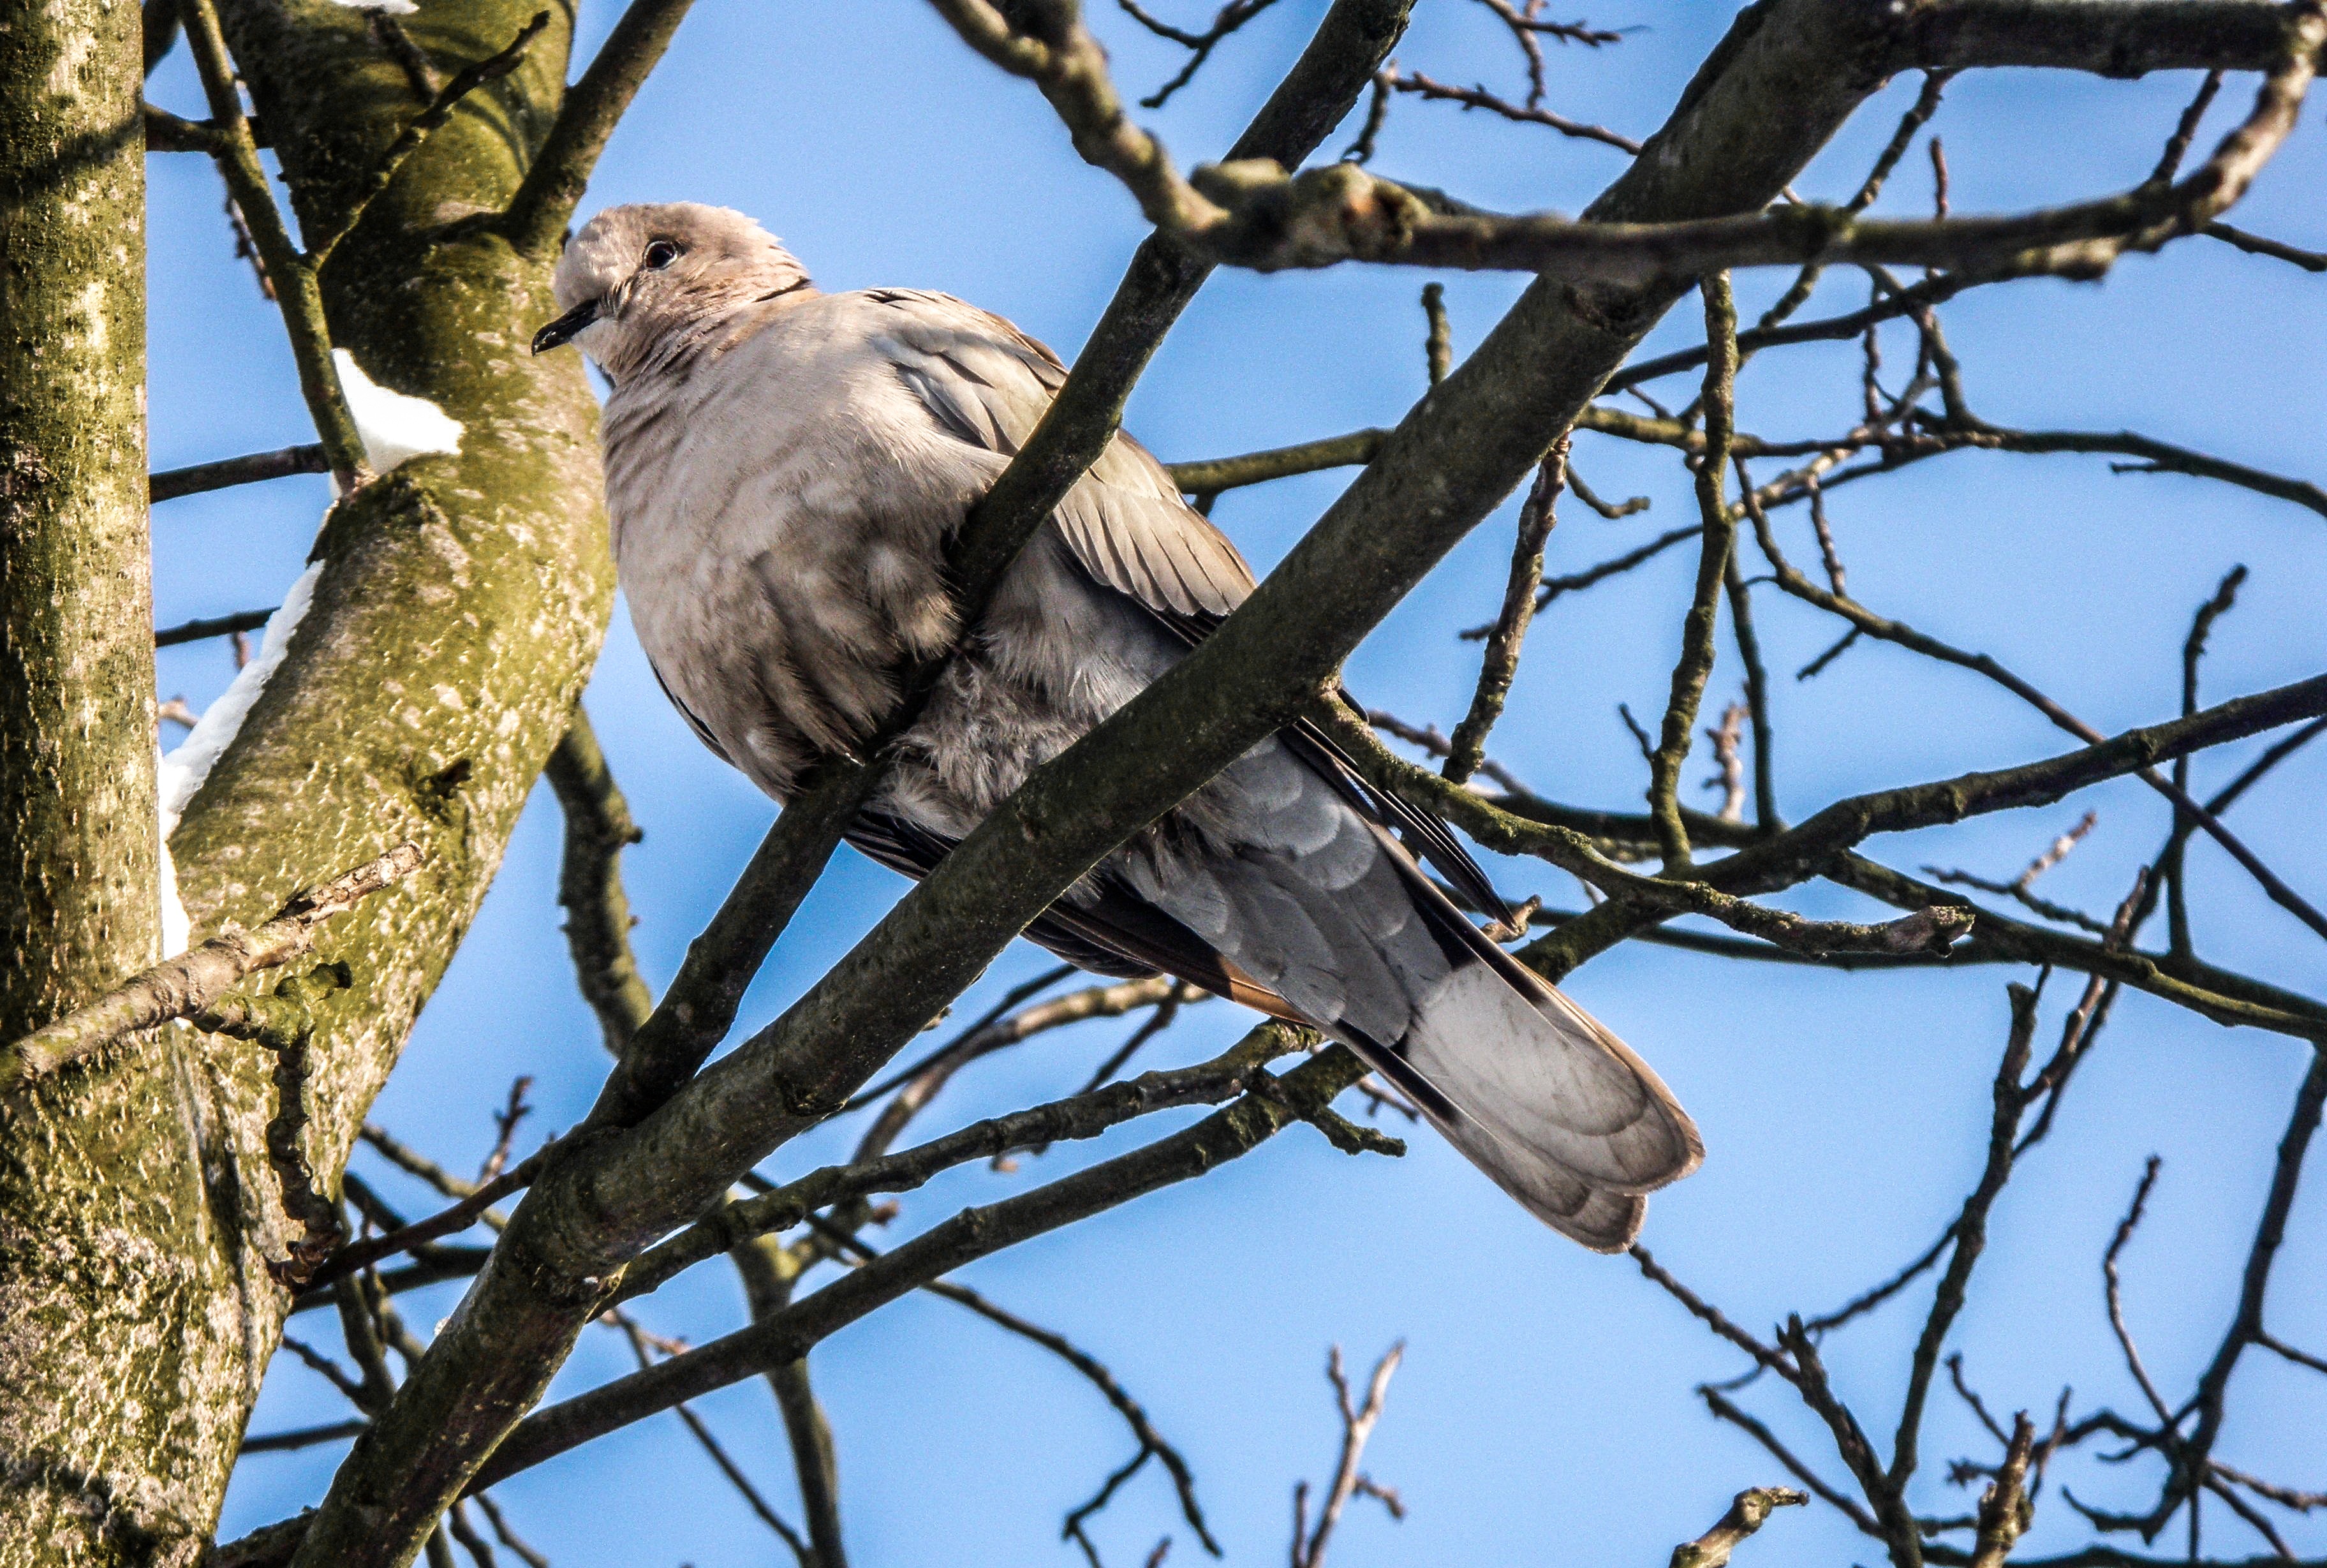
tree, nature, branch, bird, sky, sunlight, animal, wildlife, wild, freedom, hawk, fauna, bird of prey, pigeon, dove, vertebrate, perching bird